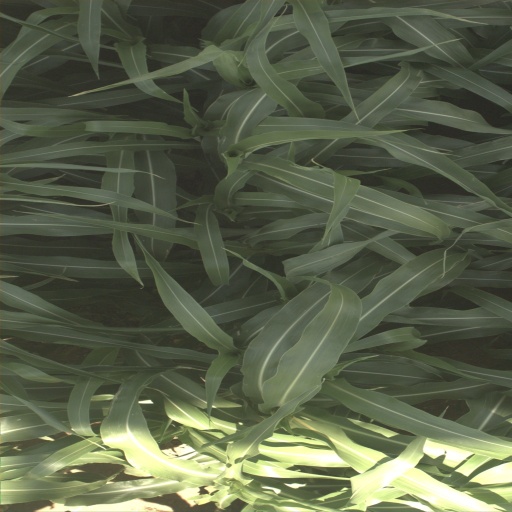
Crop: sorghum